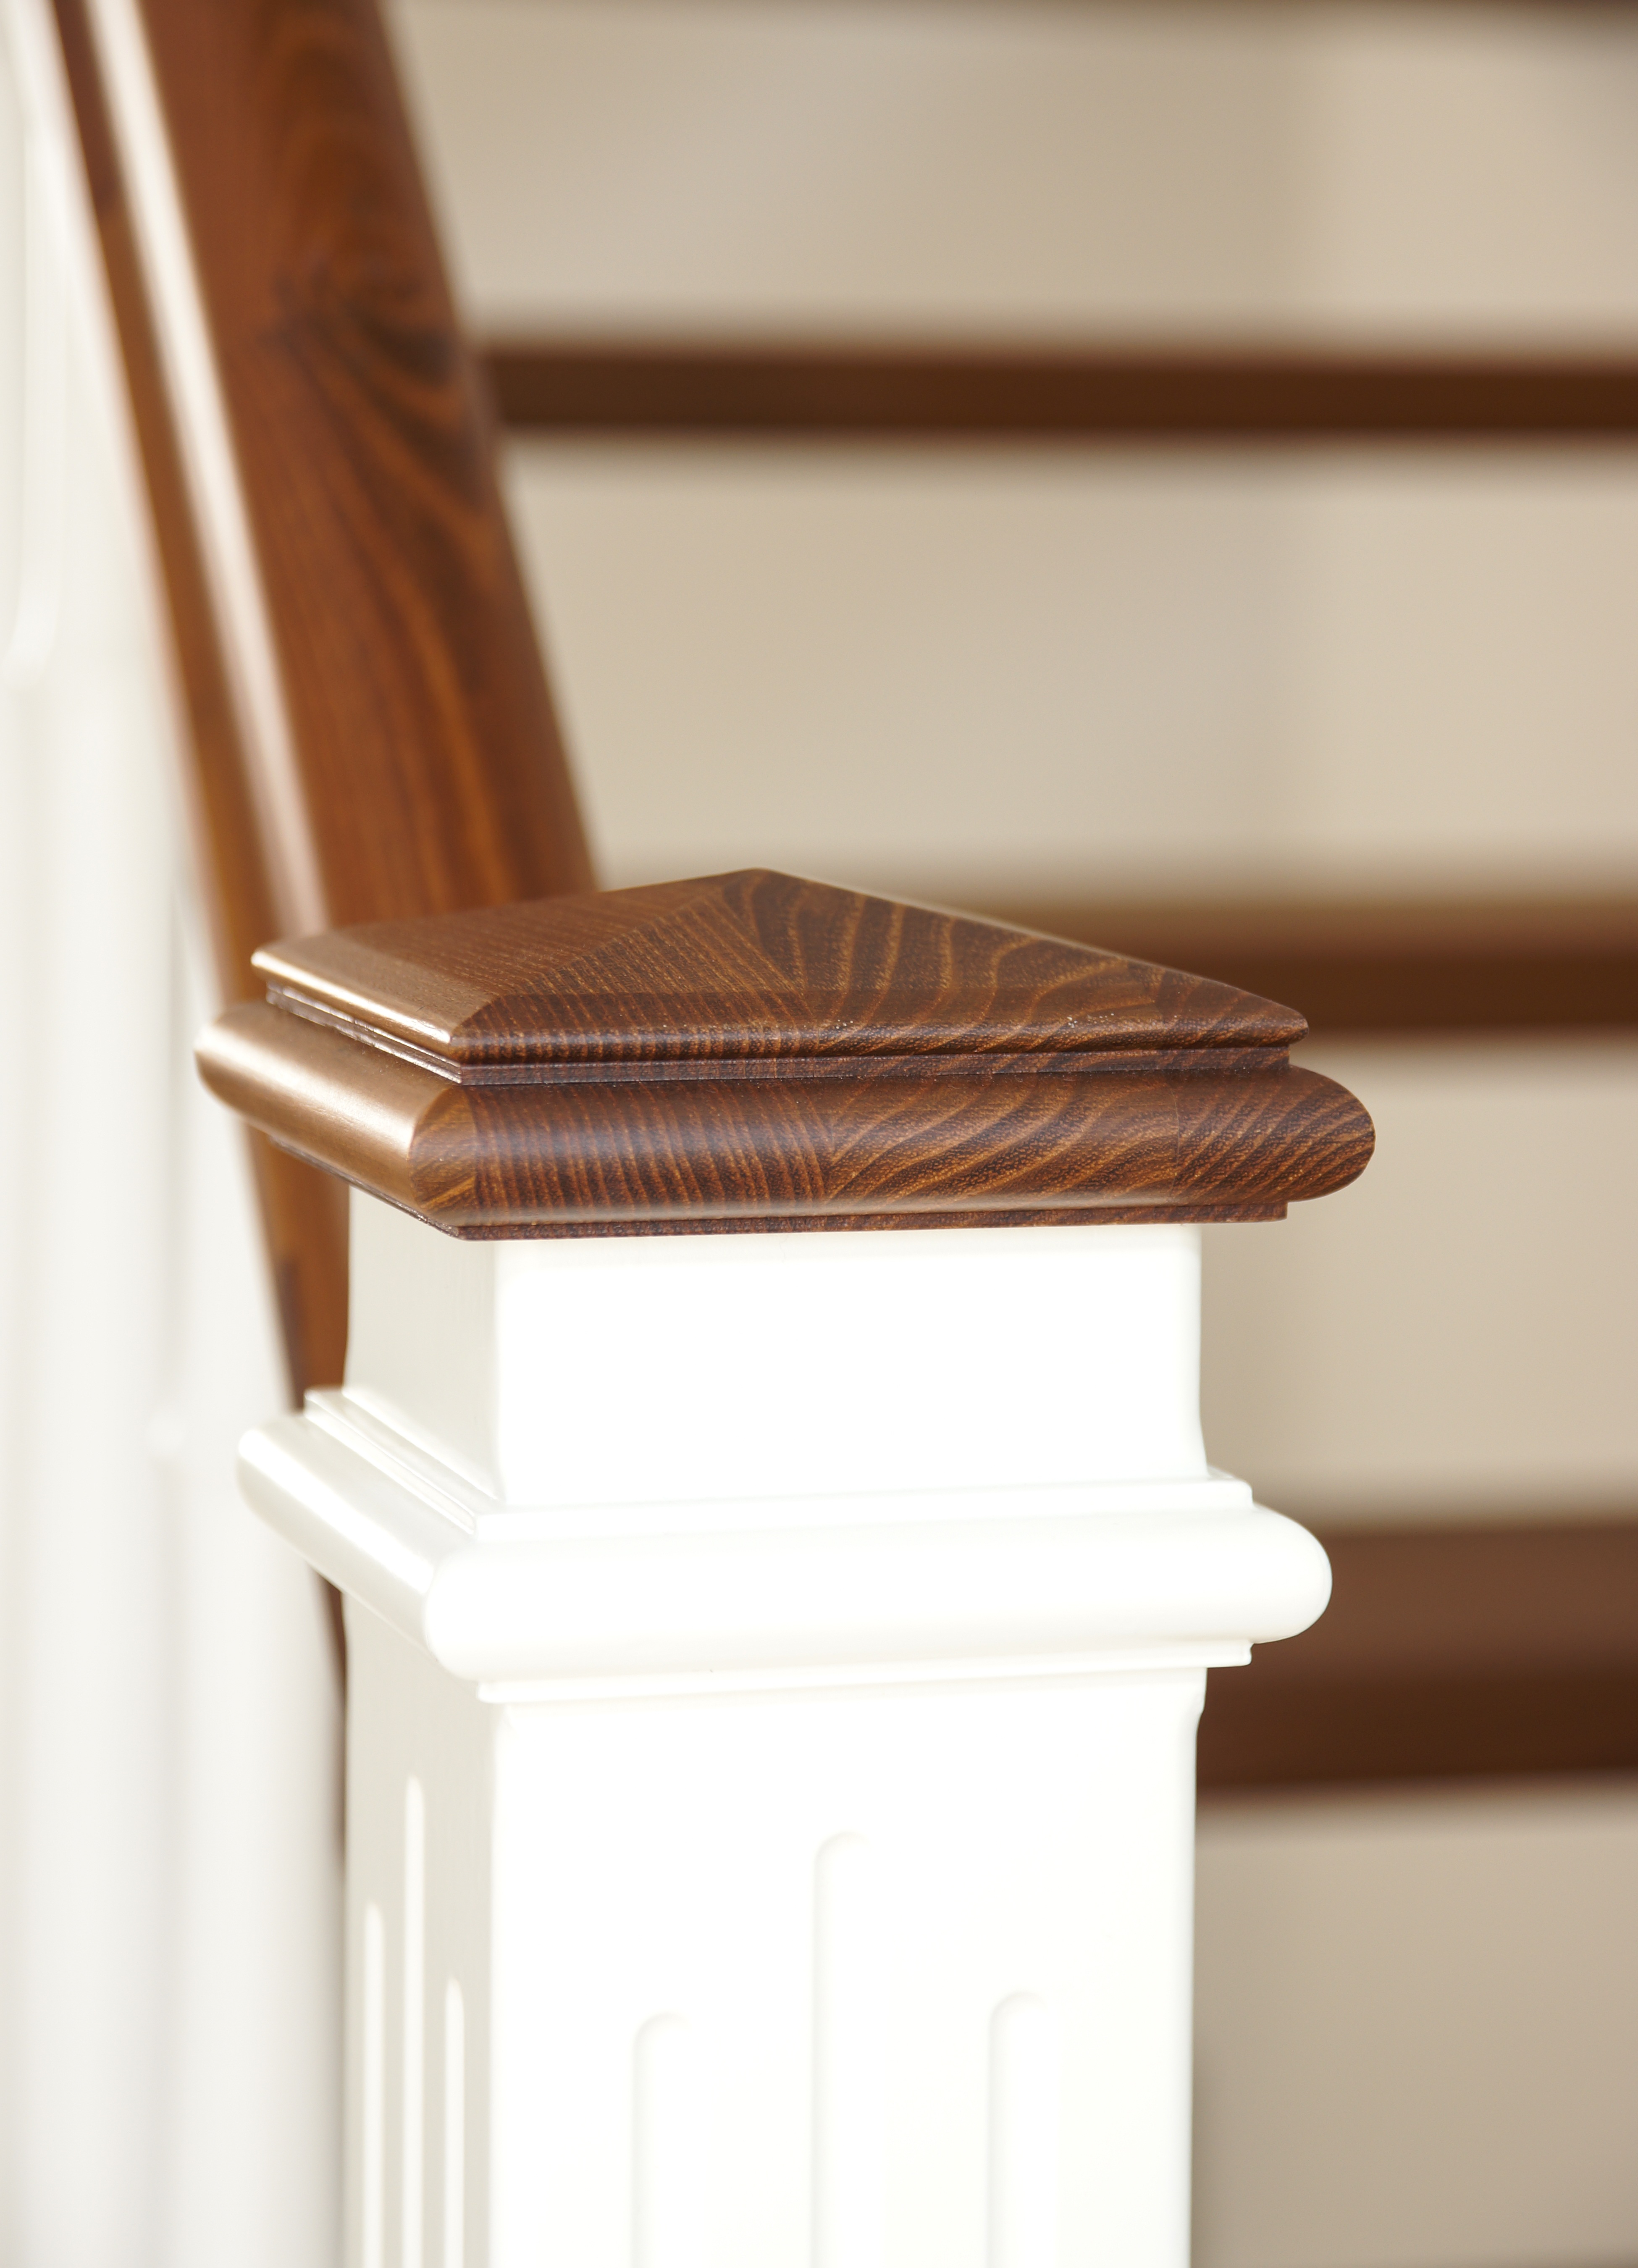
table, structure, wood, chair, shelf, furniture, room, interior design, product, hardwood, stairs, molding, newel post, post head